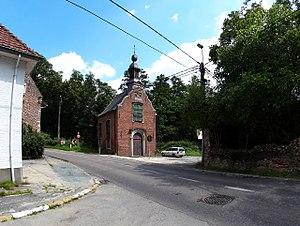
Cette page regroupe l'ensemble des monuments classés de la ville de Huldenberg.